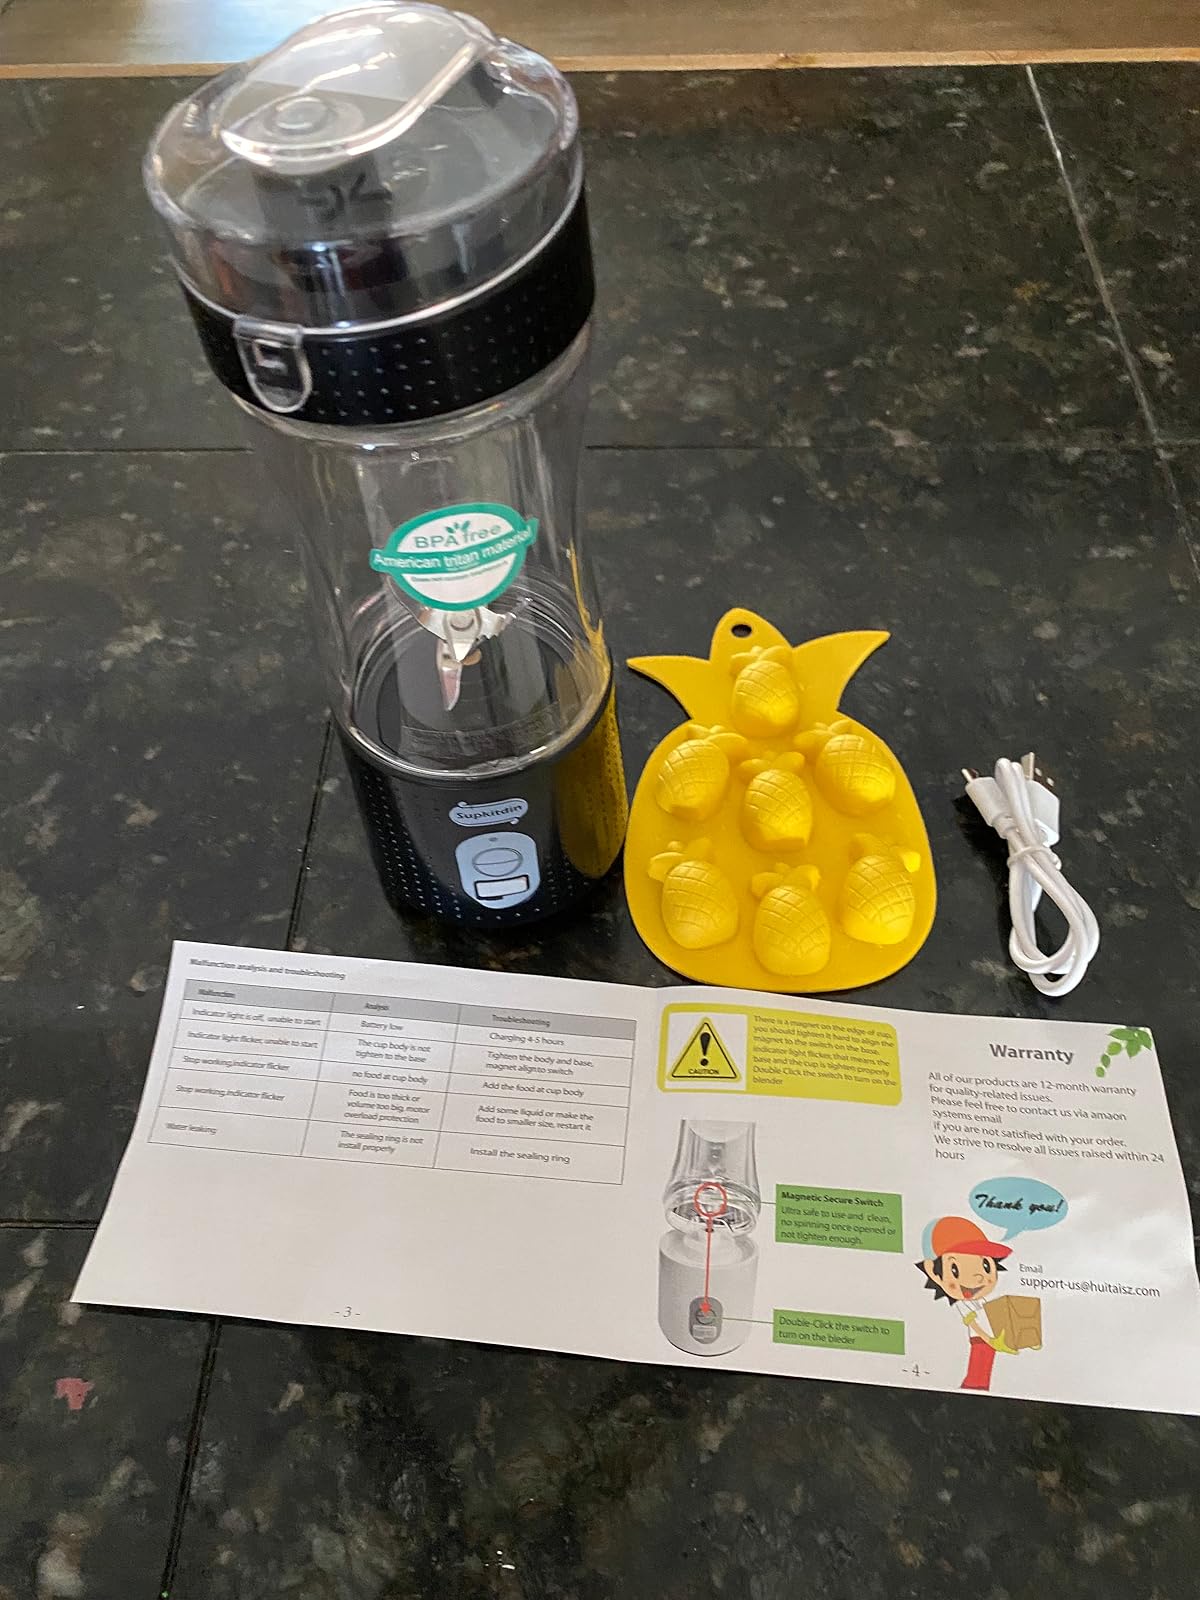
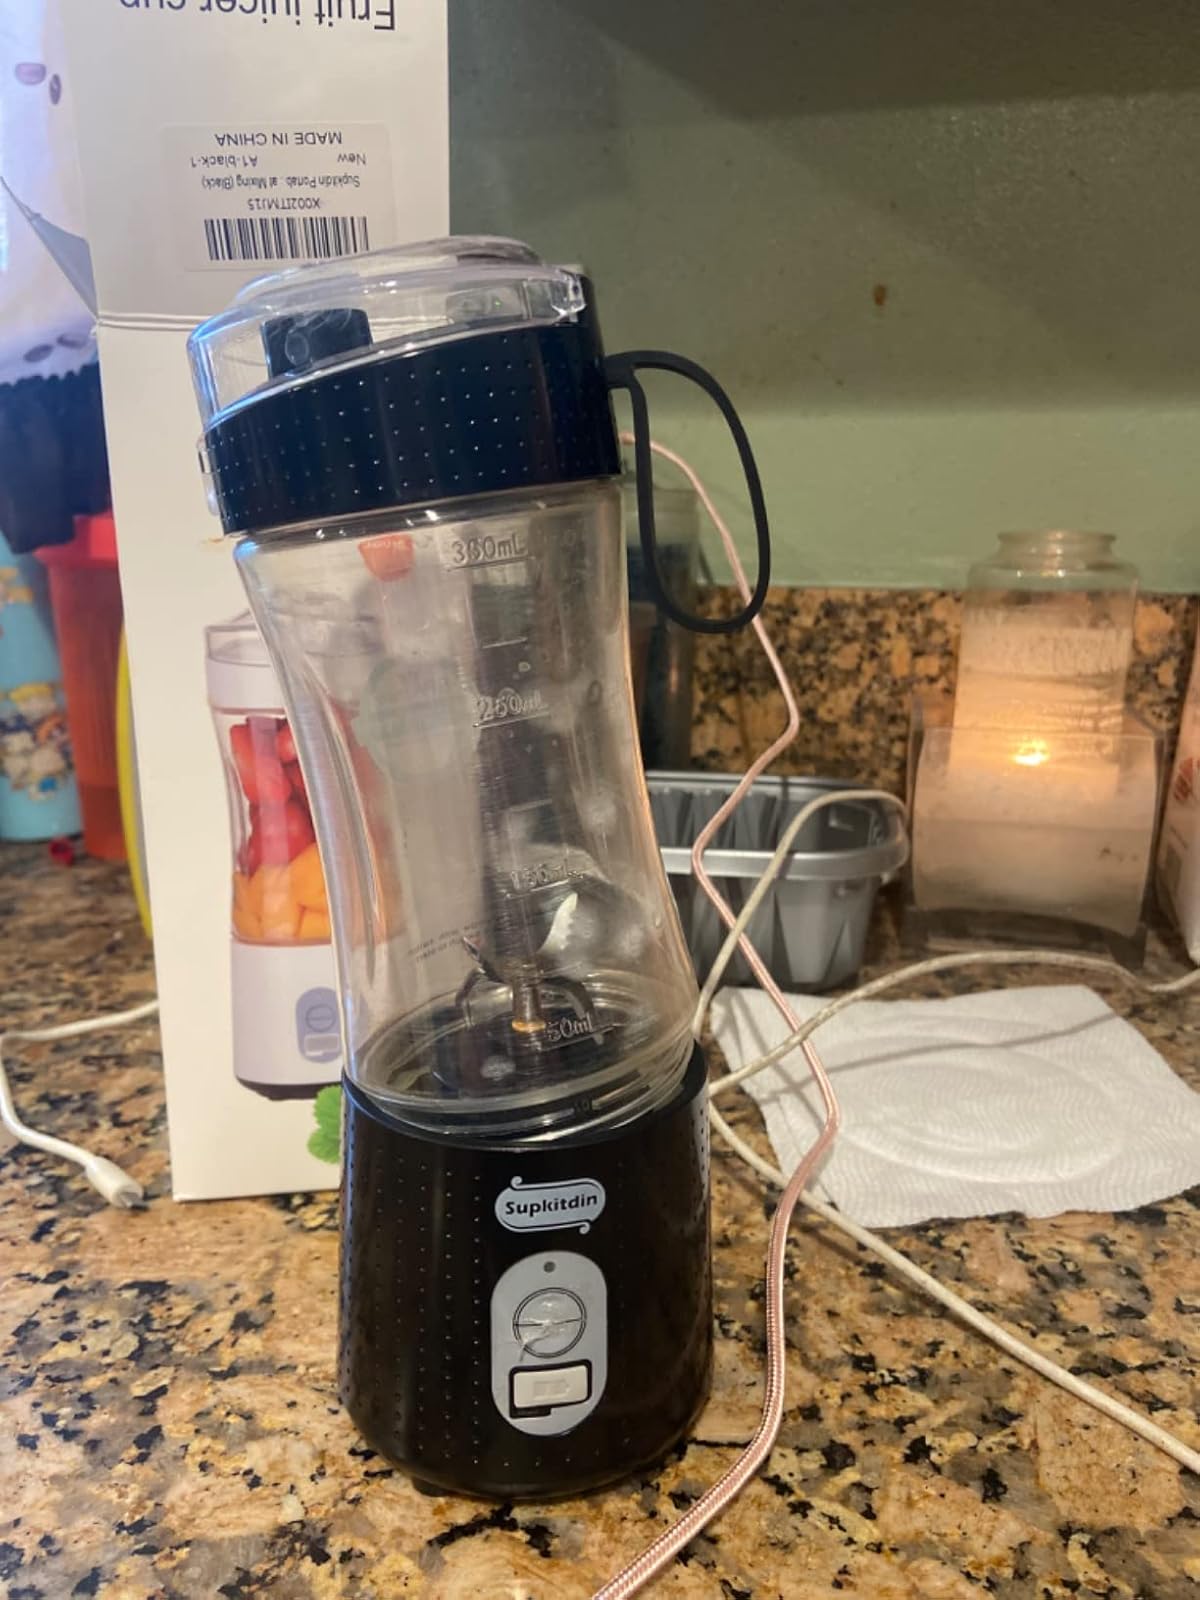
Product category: items_blender
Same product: yes